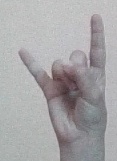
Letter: la